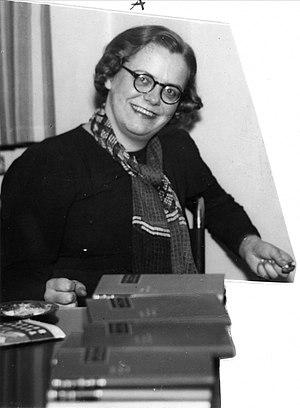
Nic Waal, née Caroline Schweigaard Nicolaysen à Oslo le 1ᵉʳ janvier 1905 et morte le 28 mai 1960, est une pédiatre et pédopsychiatre norvégienne, remarquée pour son travail auprès des enfants et des adolescents. Elle est également active dans la Résistance norvégienne durant la Seconde Guerre mondiale et reconnue comme Juste parmi les nations par Yad Vashem.